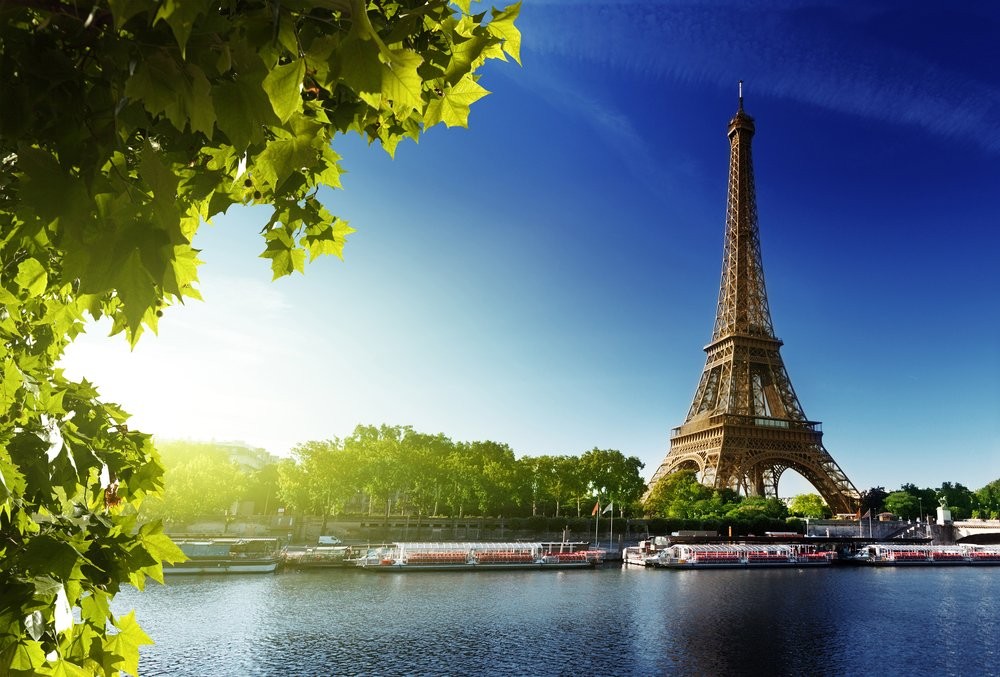
Landmark: Eiffel Tower